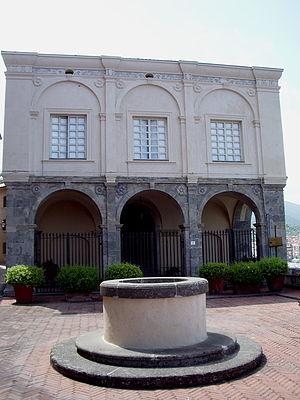
L'État des Présides ou, en forme longue, l'État des Présides royaux, créé par le roi d'Espagne Philippe II, constituait un petit territoire italien d'une très grande importance stratégique et militaire pris sur les territoires ayant appartenu à la République de Sienne après l'annexion de celle-ci par le duché de Florence en 1557.